Joséphine Marchand

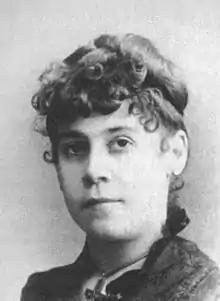
Joséphine Marchand in 1886

Joséphine Marchand-Dandurand (December 5, 1861 – March 2, 1925) was a journalist, writer and feminist activist in Quebec.